Nobel Peace Prize Concert

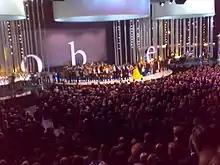
Diana Ross (in yellow dress) and the other artists round off the Nobel Concert 2008 in Oslo Spektrum.

The artists joined Diana Ross on stage at the end of the show when/after she was singing "Reach Out and Touch (Somebody's Hand)".